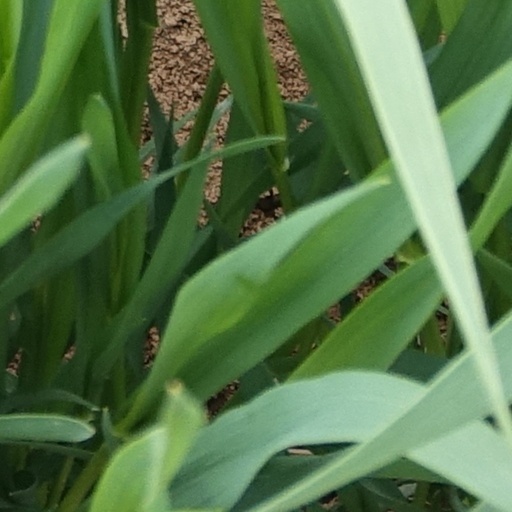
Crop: wheat